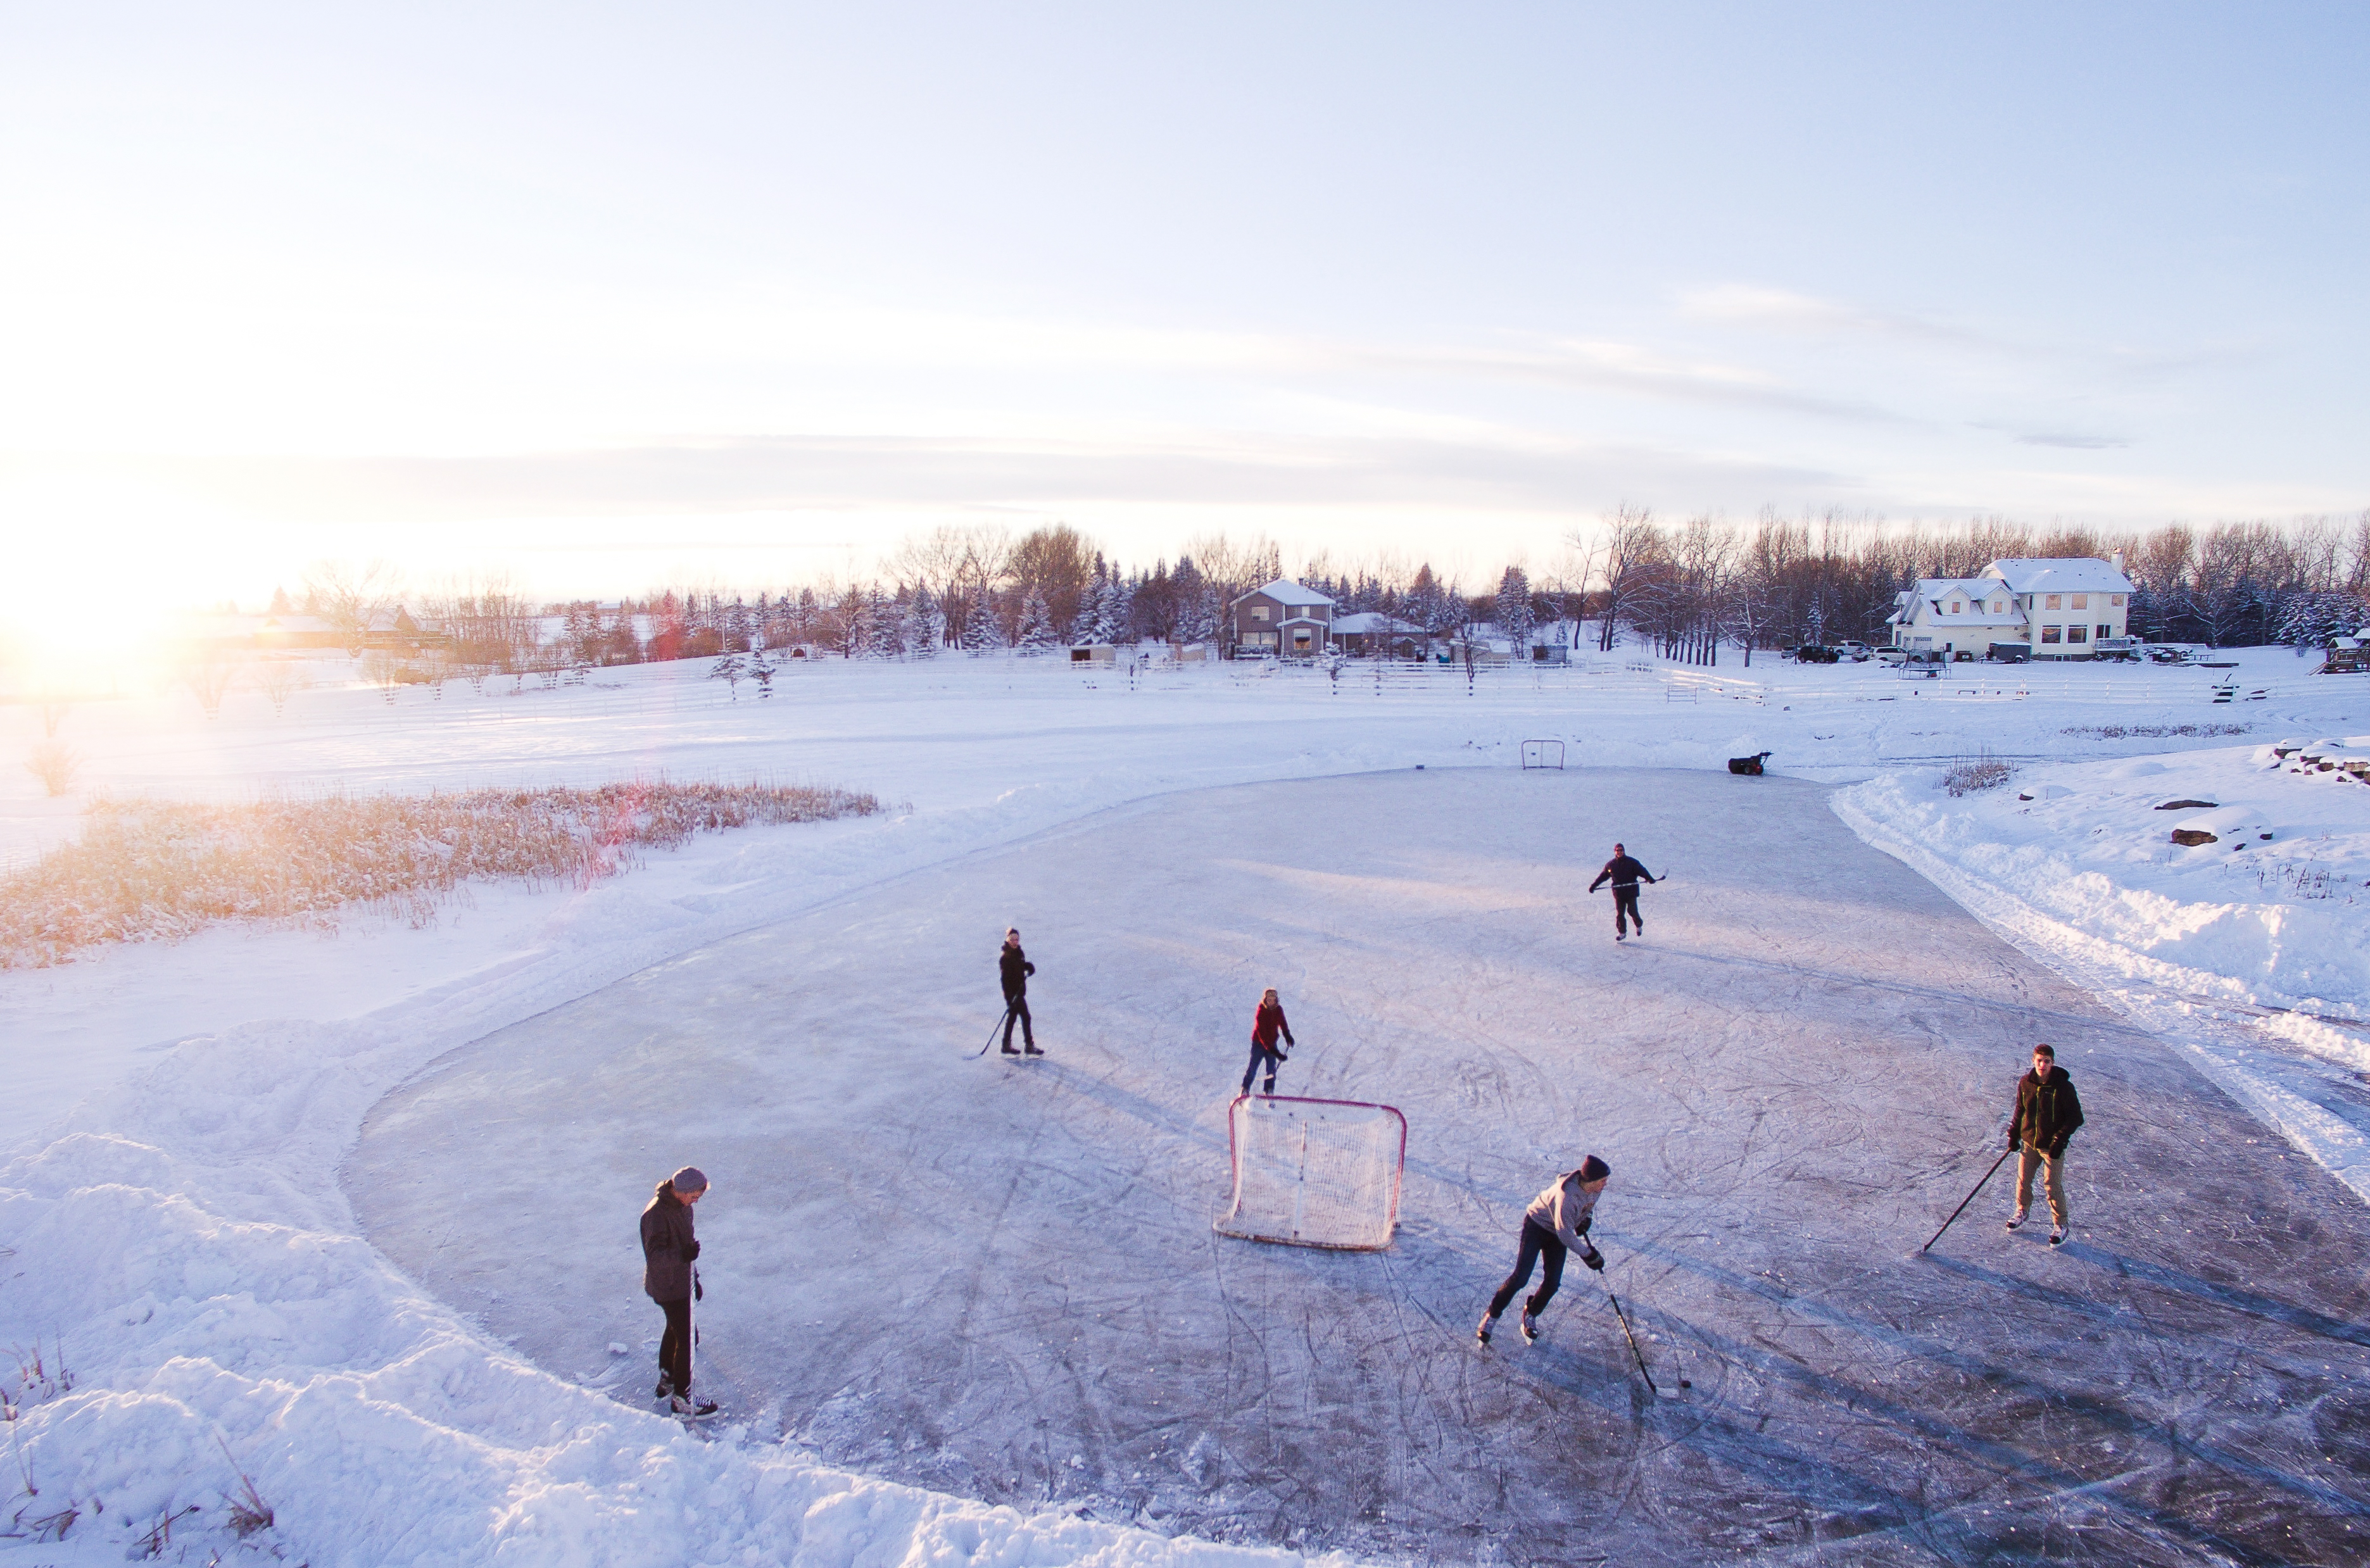
snow, winter, people, game, weather, playing, skiing, season, ice hockey, winter sport, ski, footwear, piste, freezing, ice skating, nordic skiing, ski equipment